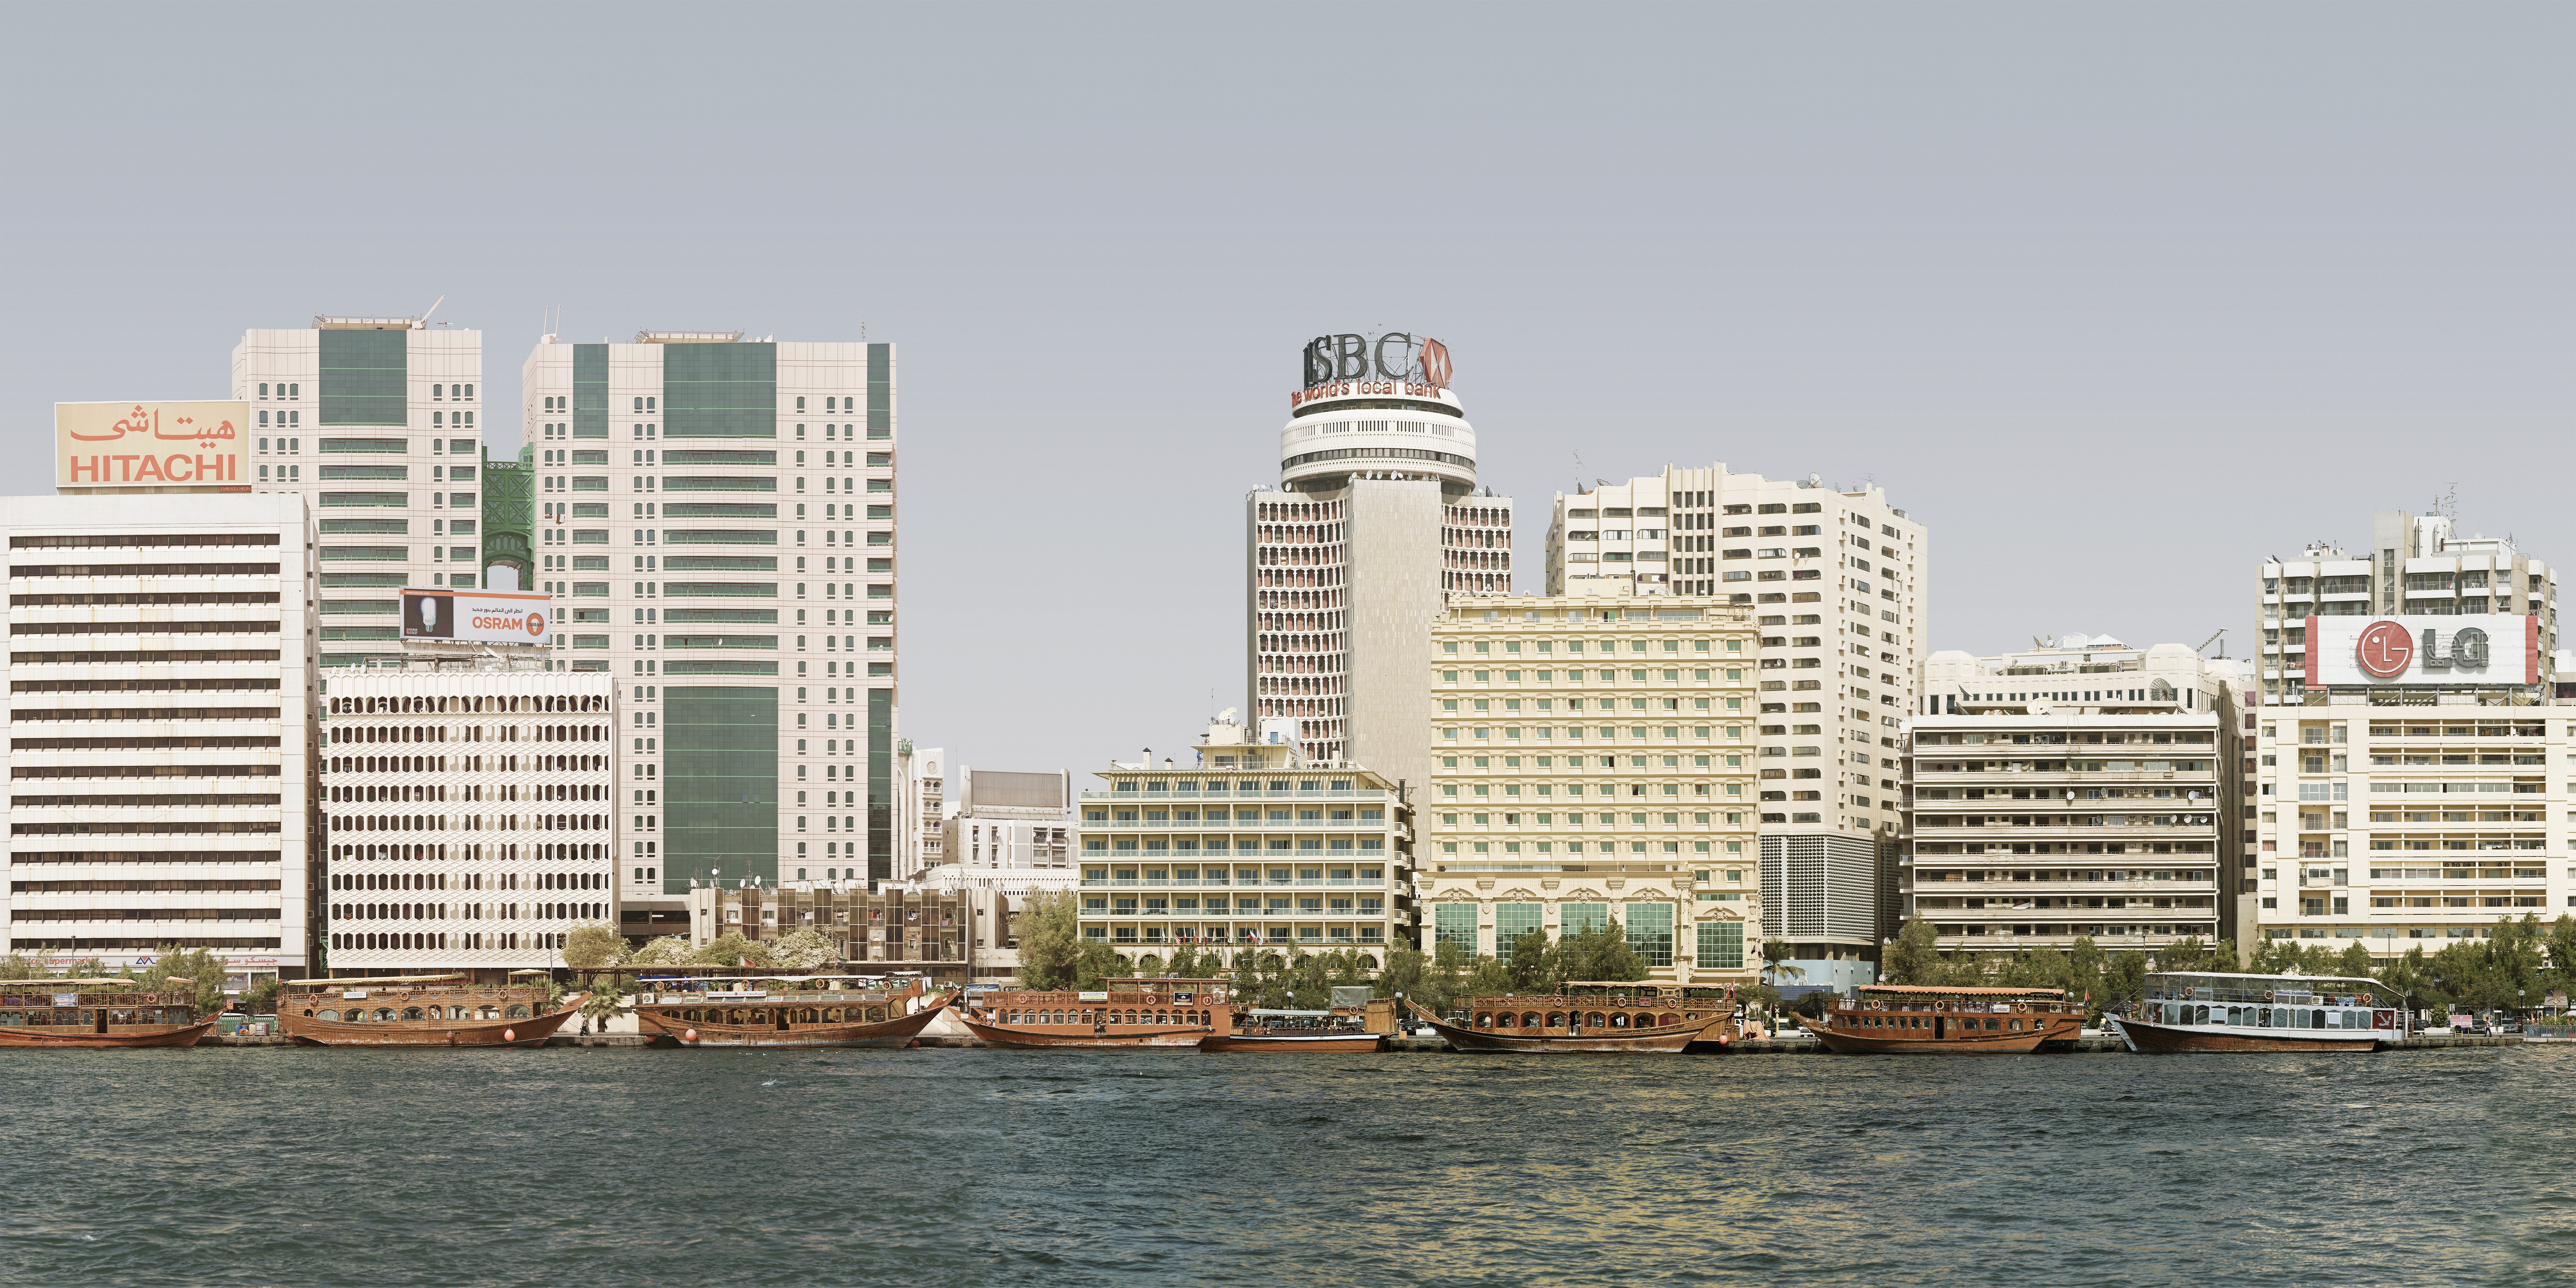
horizon, creek, dock, skyline, city, skyscraper, cityscape, downtown, vehicle, tower, dubai, landmark, harbor, marina, tower block, balconies, uae, emirates, hitachi, metropolis, appartments, condominium, hsbc, osram, lg, residential area, residential building, human settlement, deira, dhows